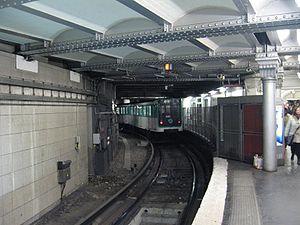
Porte d'Orléans est une station de la ligne 4 du métro de Paris, située dans le 14ᵉ arrondissement de Paris. Elle en était le terminus méridional jusqu'au prolongement de la ligne à la station Mairie de Montrouge le 23 mars 2013.
La ligne 4 du métro de Paris est l'une des seize lignes du réseau métropolitain de Paris. Entièrement située dans les limites de la capitale durant plus d'un siècle depuis sa création, elle relie désormais le terminus nord Porte de Clignancourt au terminus sud Mairie de Montrouge et traverse le cœur de Paris. Longue de 12,1 kilomètres, elle est en correspondance avec toutes les autres lignes de métro et toutes les lignes de RER. Elle est également la deuxième ligne la plus fréquentée du réseau après la ligne 1, avec 172 millions de voyageurs en 2010. La ligne 4 est la première à relier la rive droite à la rive gauche de la Seine par une traversée sous-fluviale, occasionnant de 1905 à 1907 au cœur même de la capitale des travaux spectaculaires.